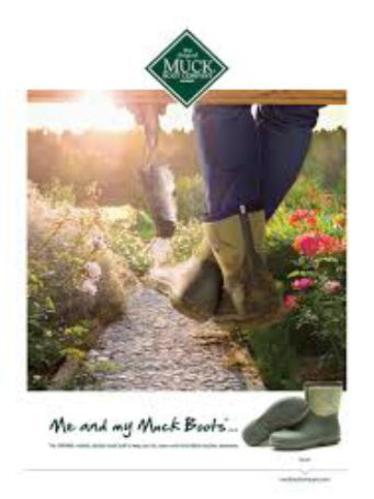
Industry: Clothes